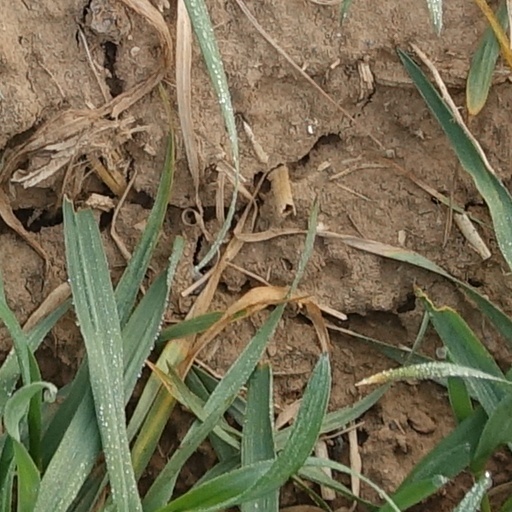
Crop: wheat